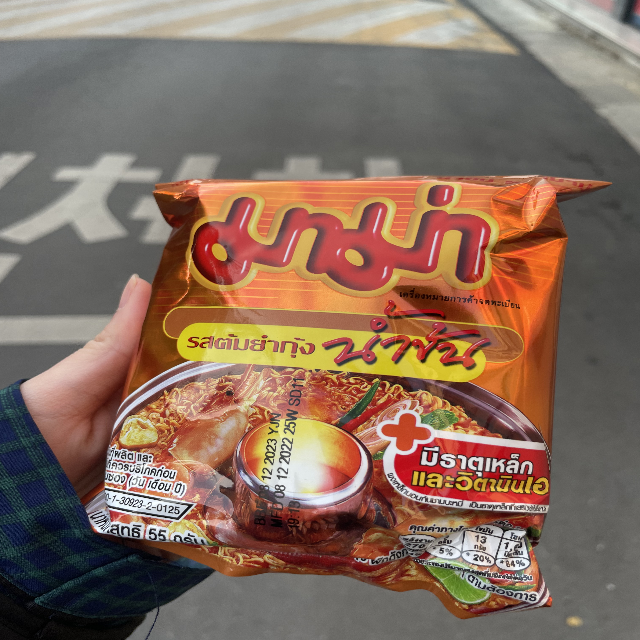
Label: plastics